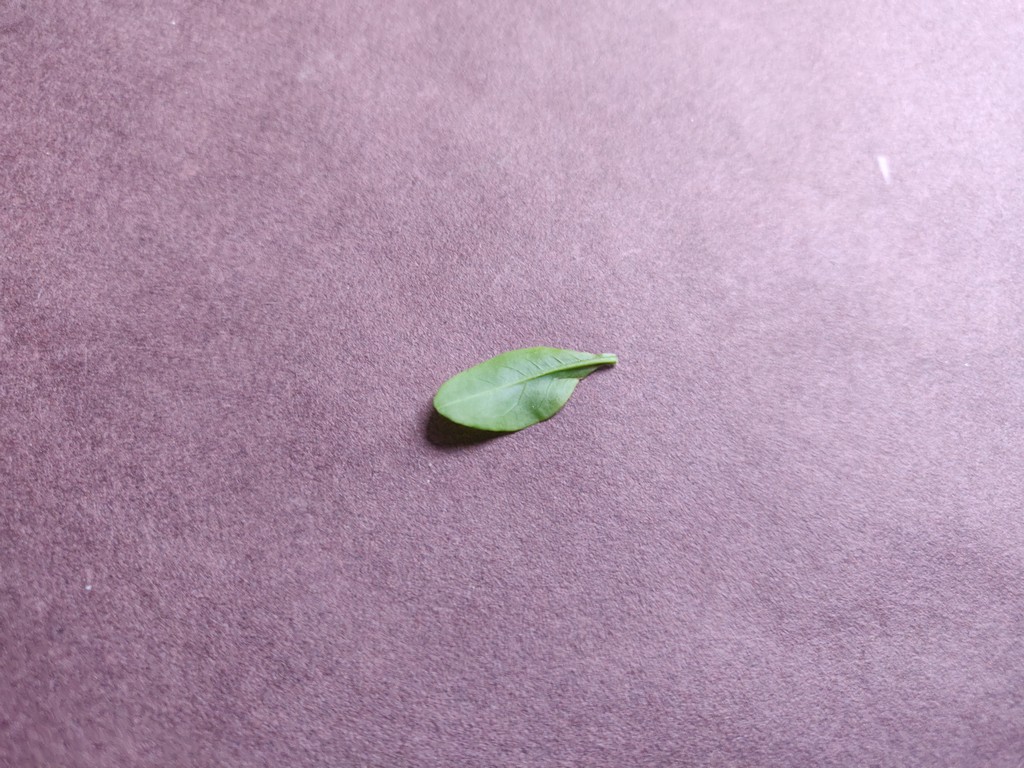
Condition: Healthy
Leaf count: single
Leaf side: back